The Conquering Sword of Conan

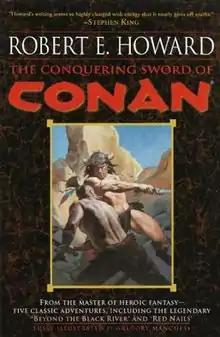
Cover of first edition (US)

The Conquering Sword of Conan is the third of a three-volume set collecting the Conan the Barbarian stories by author Robert E. Howard. It was originally published in 2005, first in the United States by Ballantine/Del Rey under the present title and thereafter in 2009 by Wandering Star Books in the United Kingdom under the title Conan of Cimmeria: Volume Three (1935–1936). The Science Fiction Book Club subsequently reprinted the complete set in hardcover. The set presents the original, unedited versions of Howard's Conan tales. This volume includes short stories as well as such miscellanea as drafts, notes, and maps, and is illustrated by Greg Manchess.